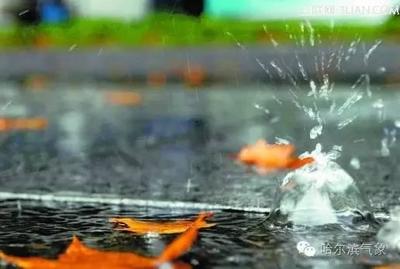
Weather: rain or strom